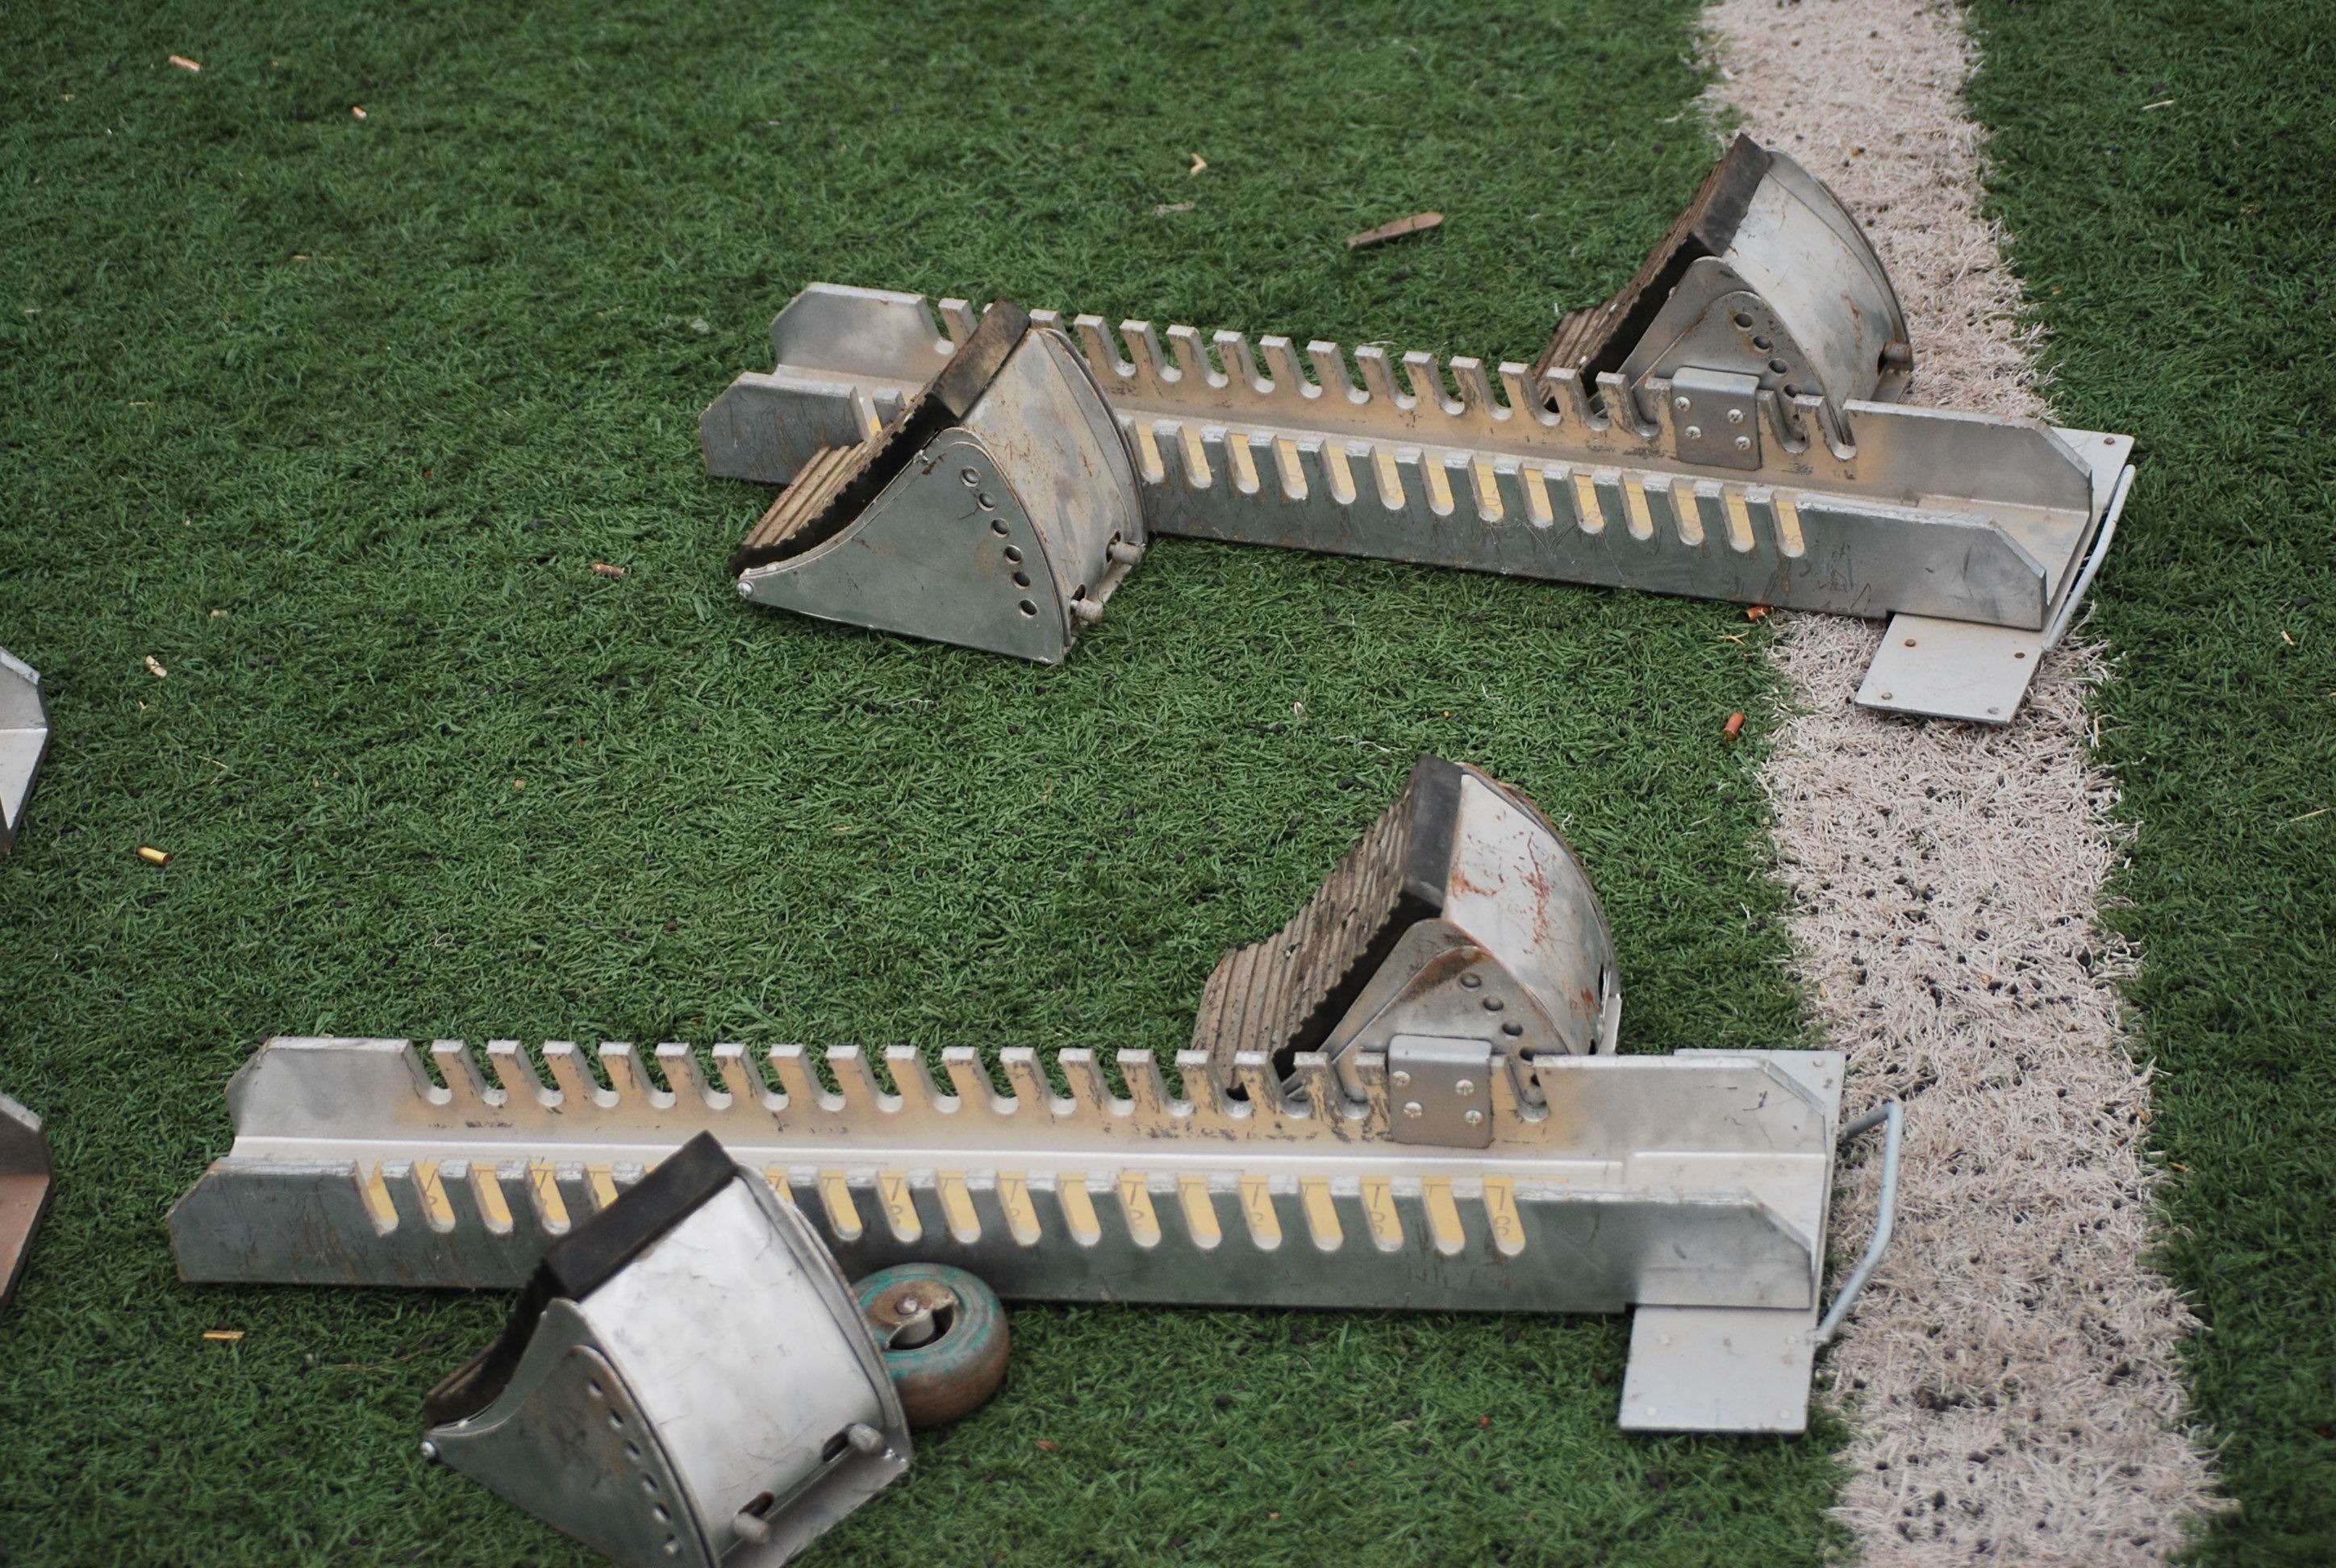
lawn, running, run, tool, equipment, runner, start, athletics, athletes, sprint, starting blocks